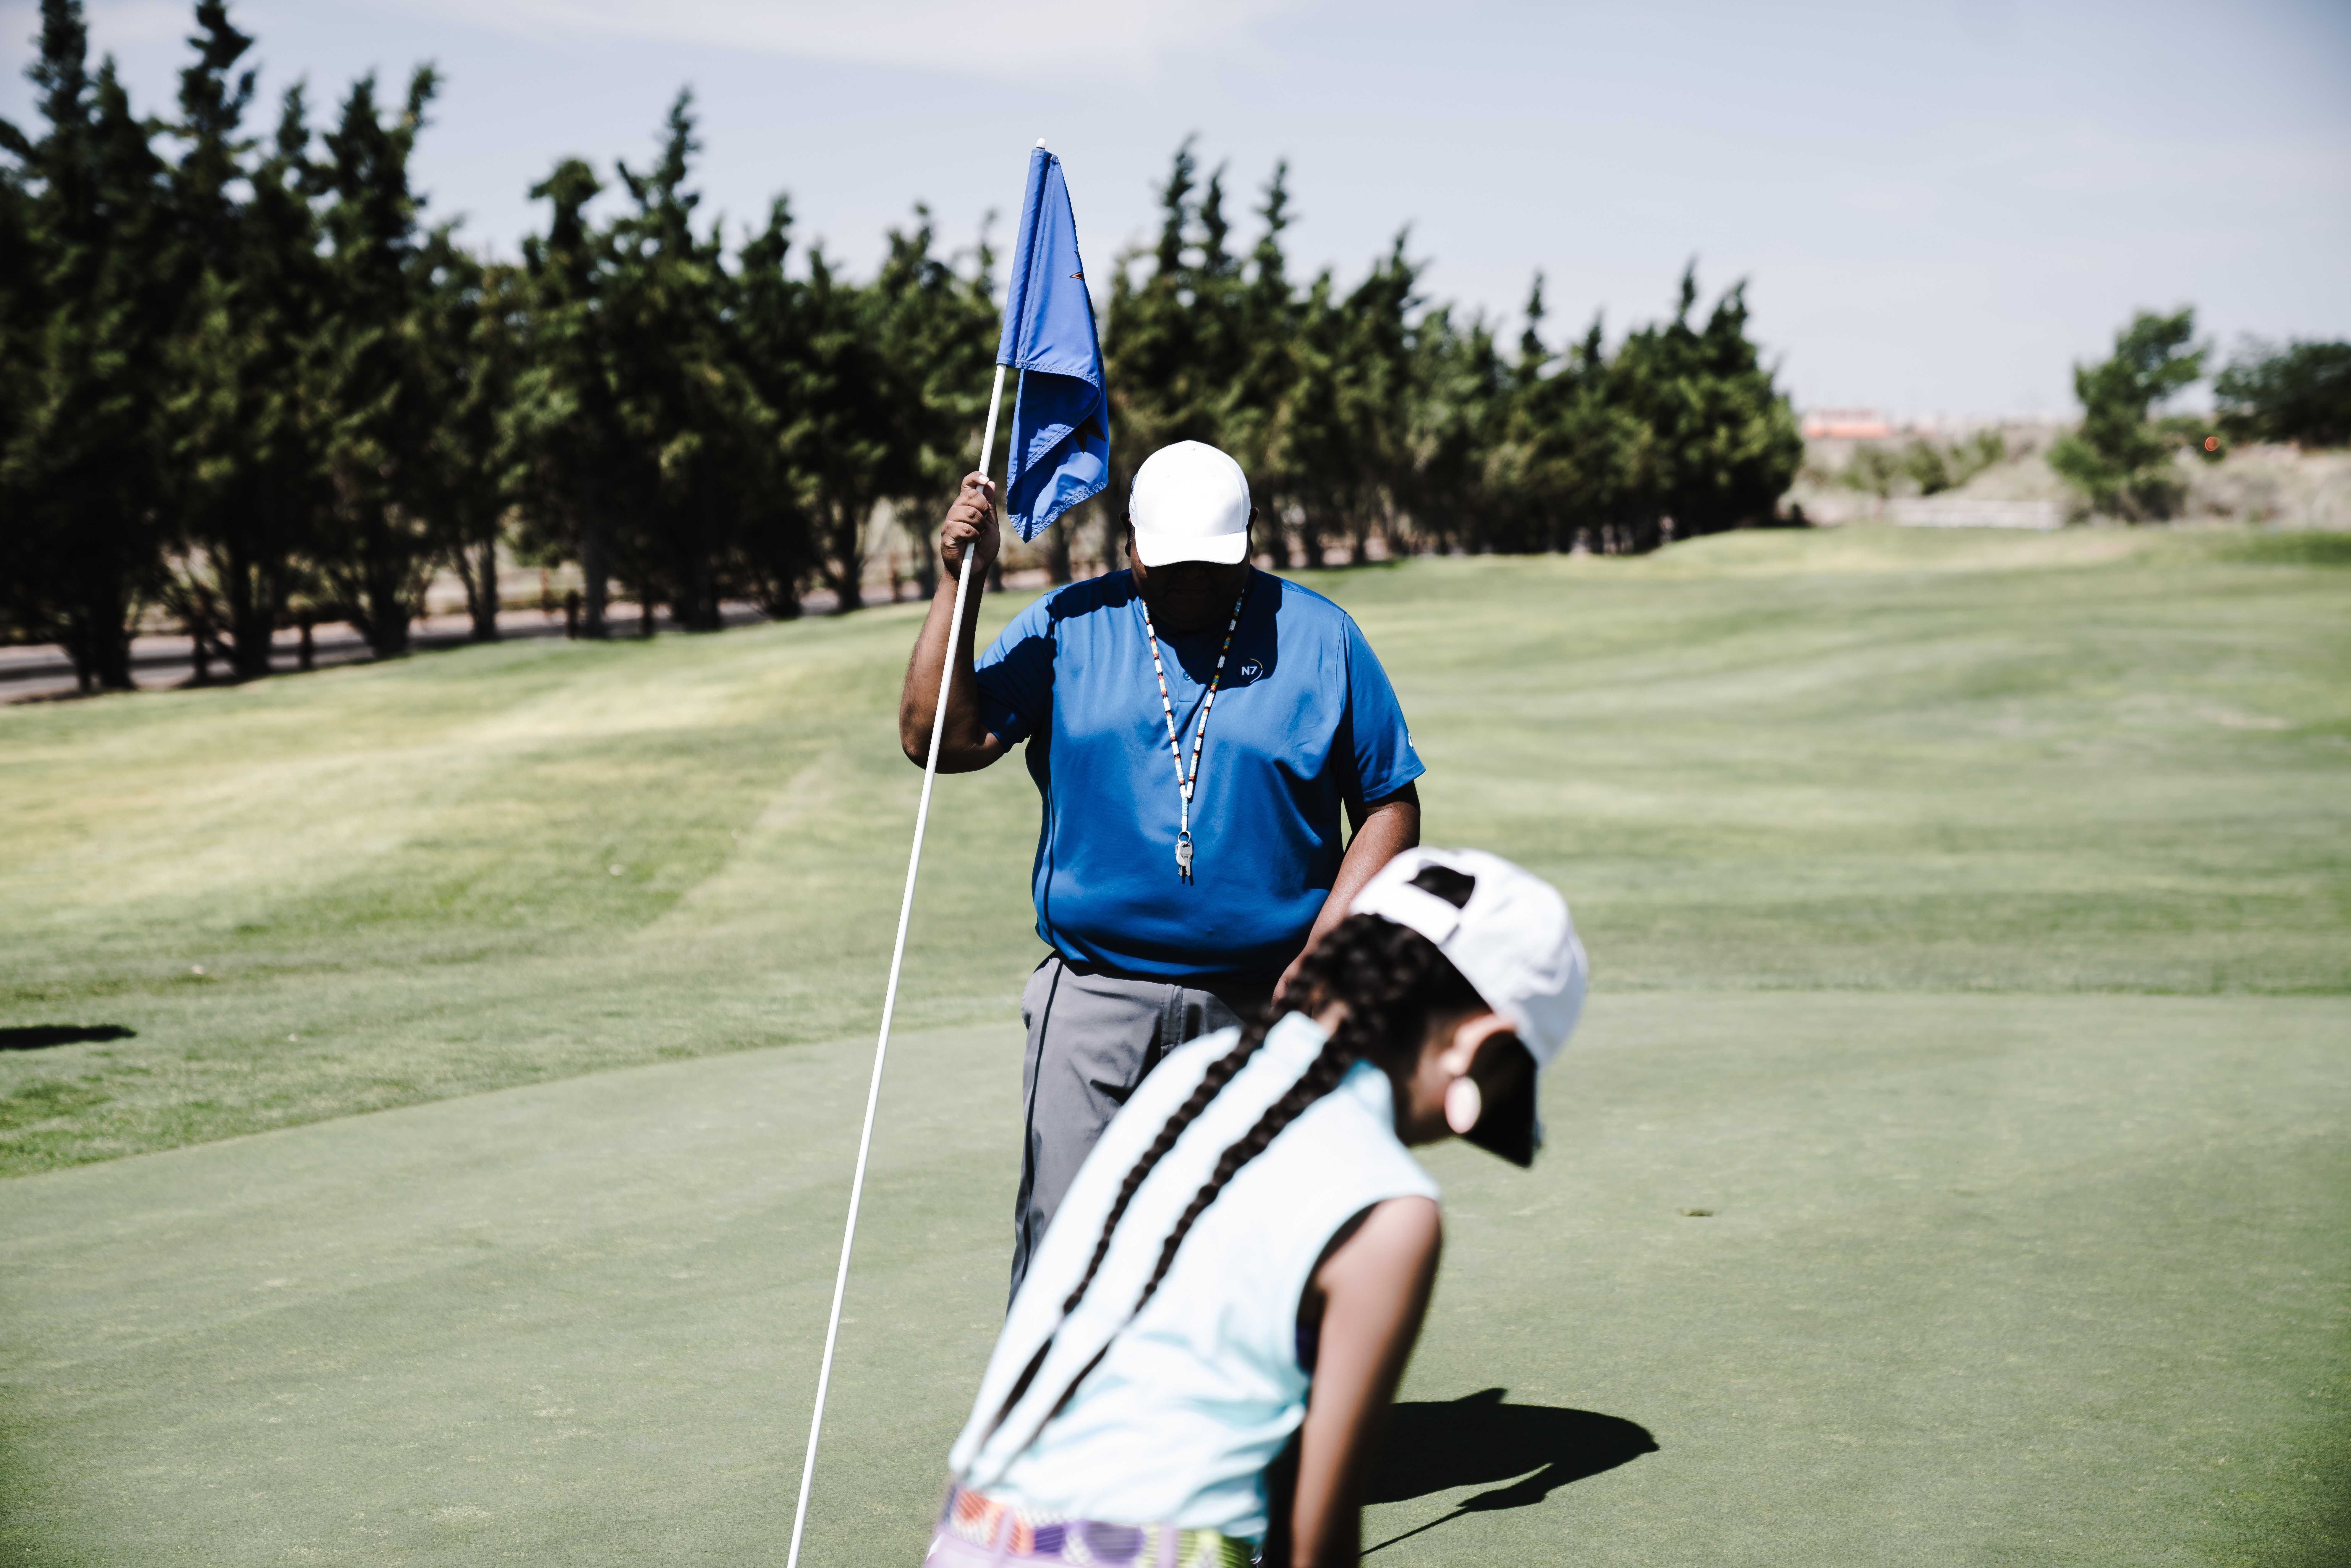
golf, golf club, golf course, golfer, professional golfer, sport venue, recreation, golf equipment, competition event, championship, putter, fun, tree, sports equipment, sports, photography, precision sports, iron, individual sports, leisure, pitch and putt, vacation, games